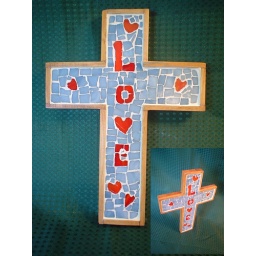
Beautifully placed mosaic red and blue glass in dimentional wooden cross.